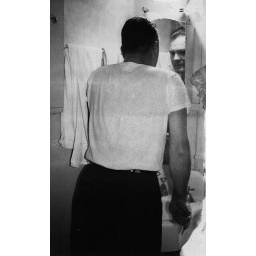
James in the bathroom of his parent's house